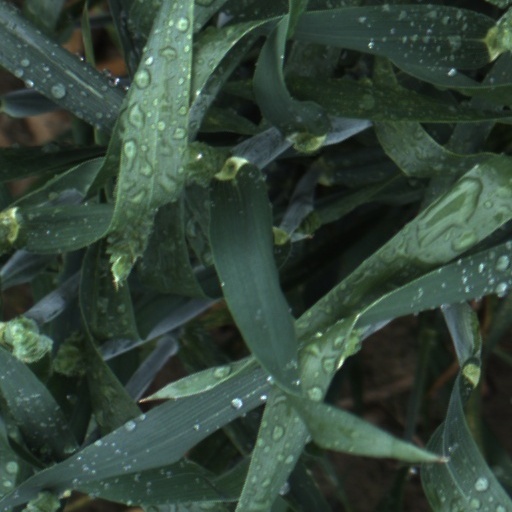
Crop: wheat